Portland Thorns FC

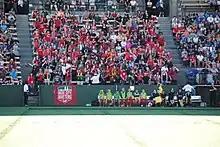
The traveling Rose City Riveters at Seattle's Memorial Stadium in 2017.

The Thorns led the NWSL in attendance from 2013 to 2021, and from the inaugural season were the first team to have averaged more than 10,000 per match in league attendance, and in 2019 became the first to average 20,000 per match. Inaugural Thorns coach Cindy Parlow Cone, previously a United States national team player, compared the support and atmosphere at Thorns matches to World Cup and Olympics matches.